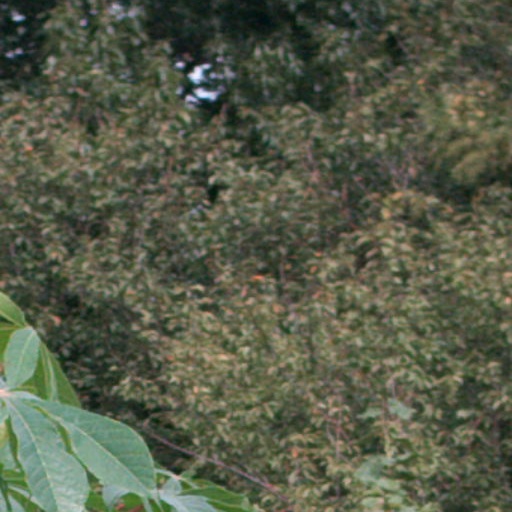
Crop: cassava